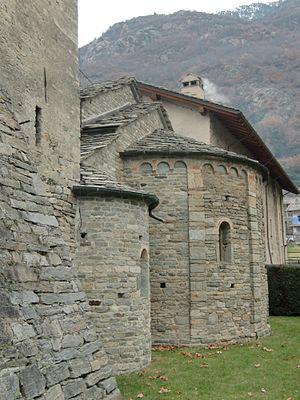
L'église Saint-Martin d'Arnad se trouve au hameau Arnad-le-Vieux, au cœur du village d'Arnad, dans la basse Vallée d'Aoste. Elle constitue un excellent témoignage de l'architecture romane au val d'Aoste des XIᵉ et XIIᵉ siècles, aussi bien que des modifications voulues par le prieur Georges de Challant au XVᵉ siècle.